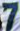
Number: 7